Paul Monroe

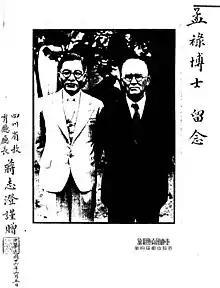
Jiang Zhicheng and Paul Monroe

Paul Monroe, Ph.D., LL.D. (1869–1947) was an American educator. He specialized in the history of education, and in comparative studies.